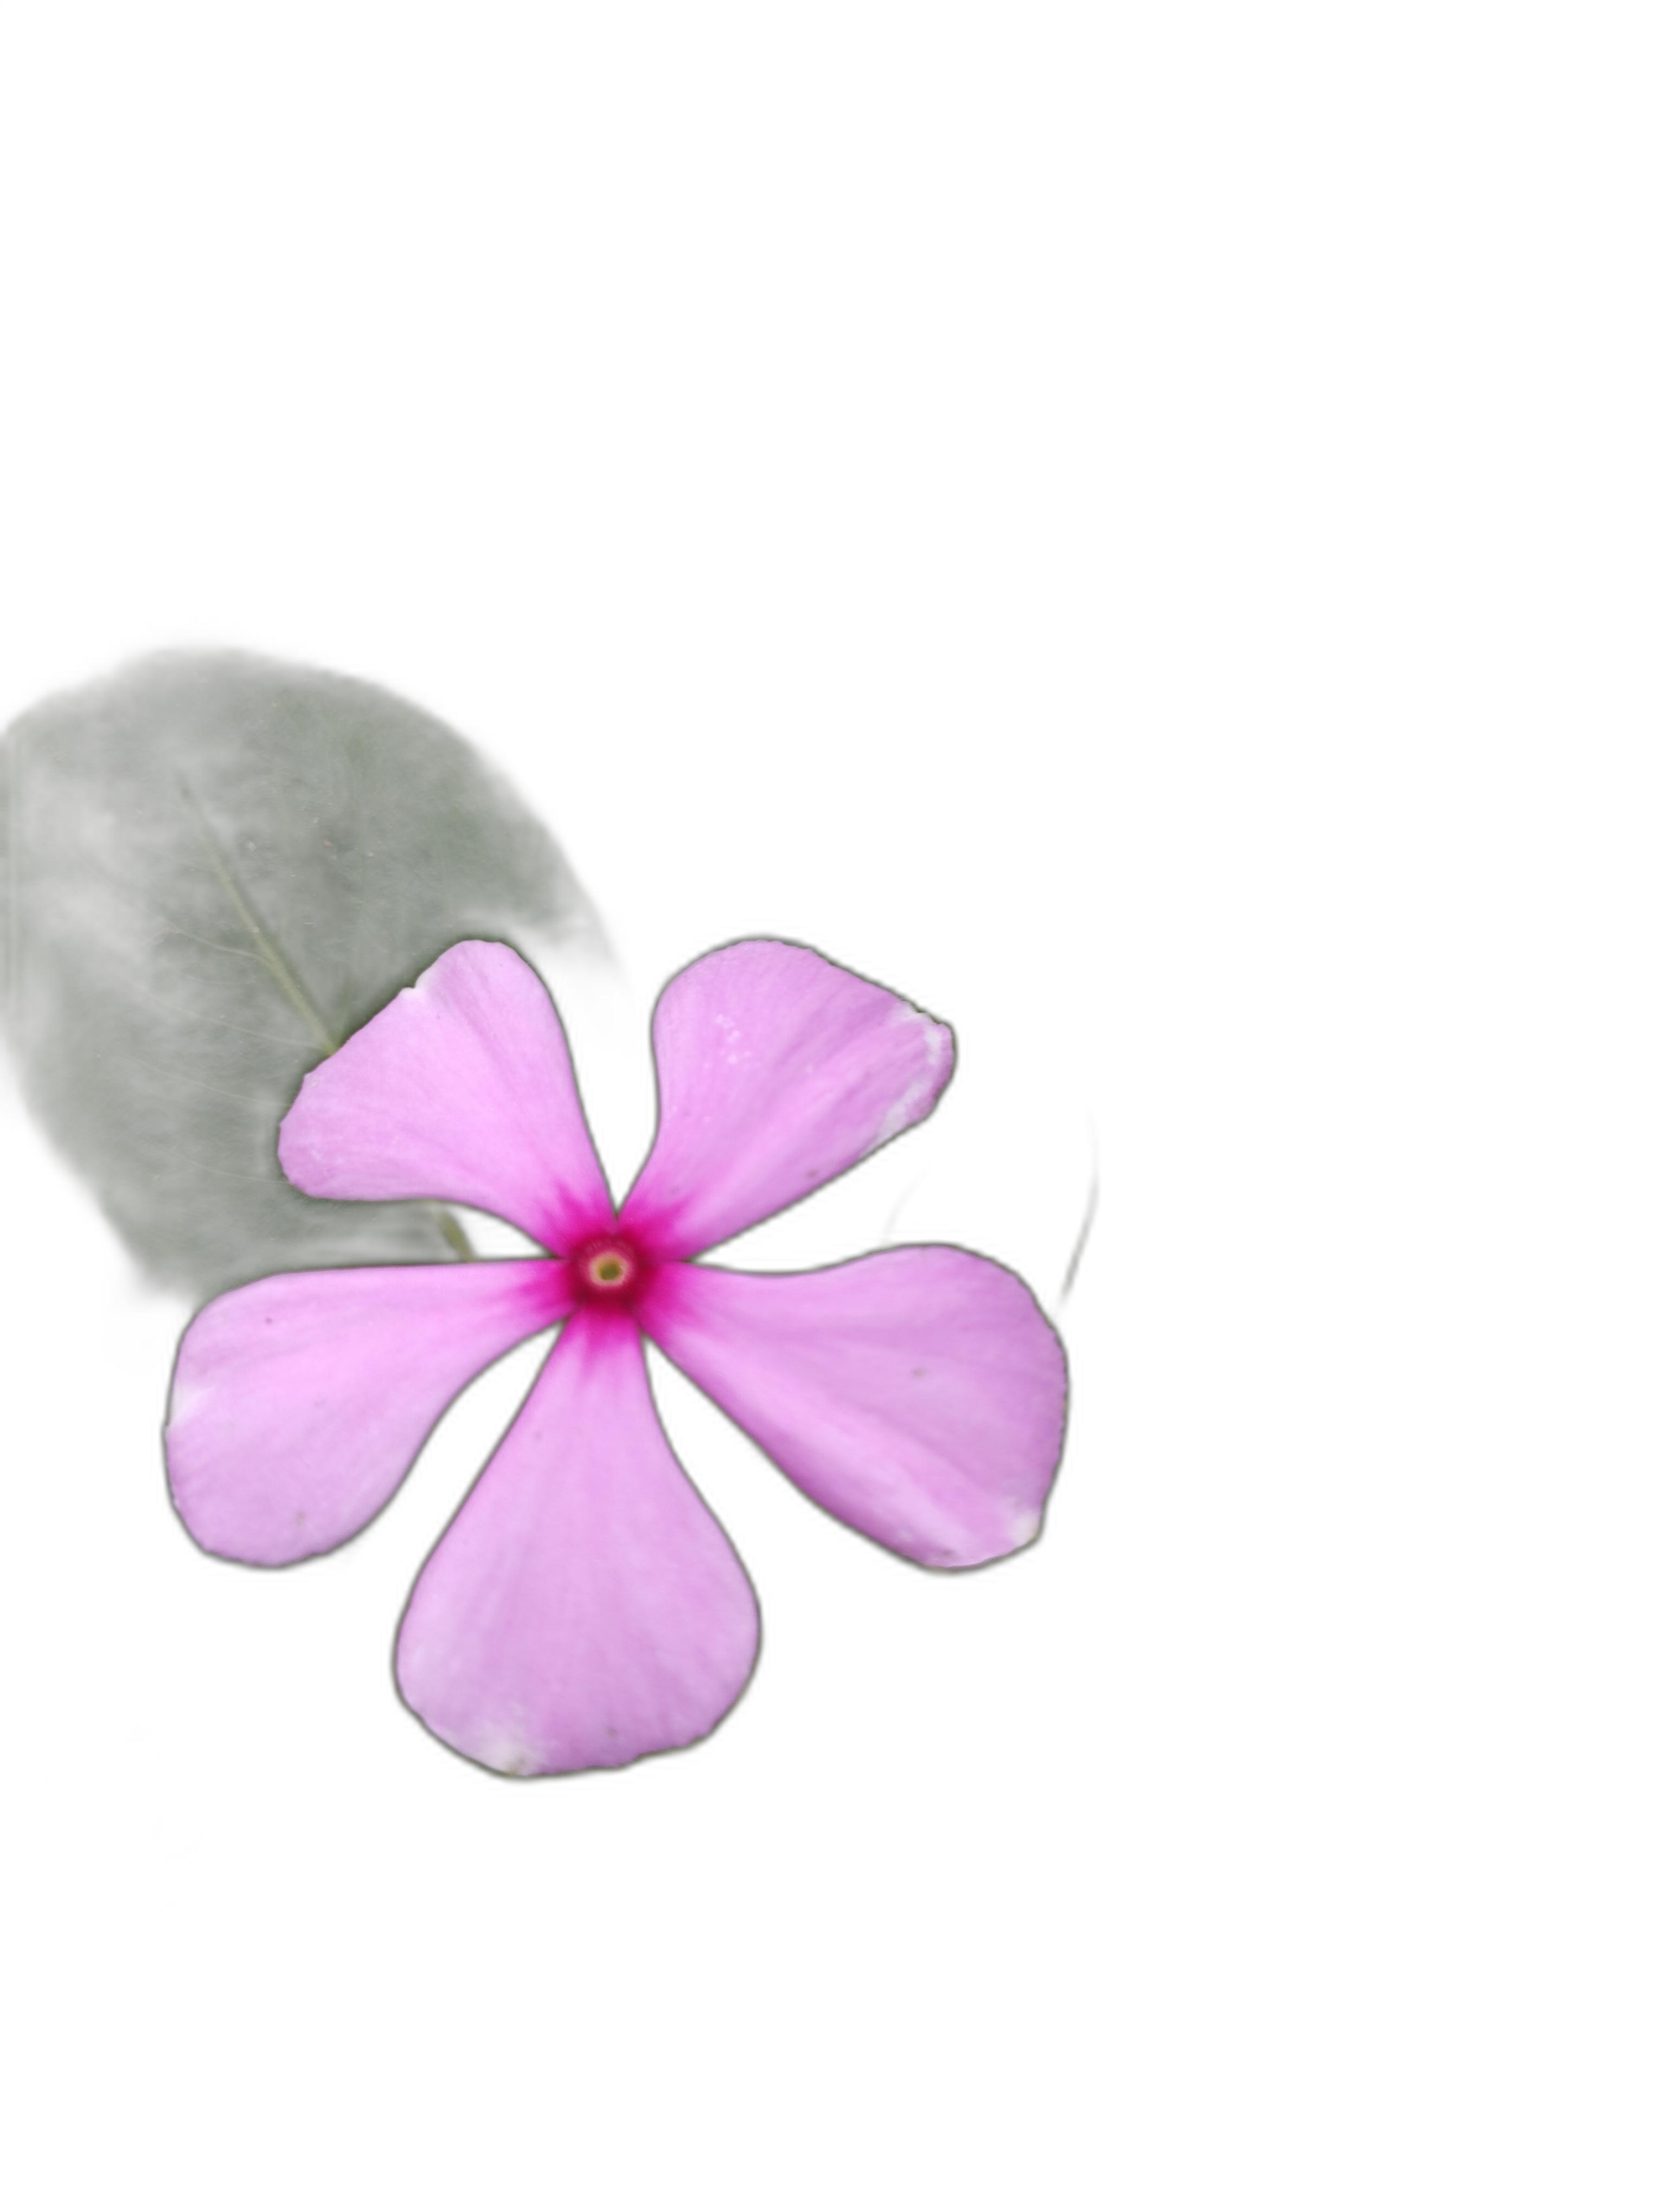
Label: Madagascar periwinkle